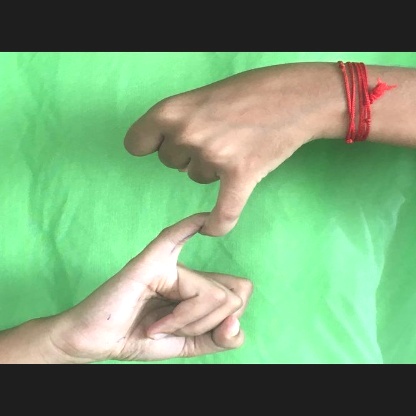
Mudra: Kilaka